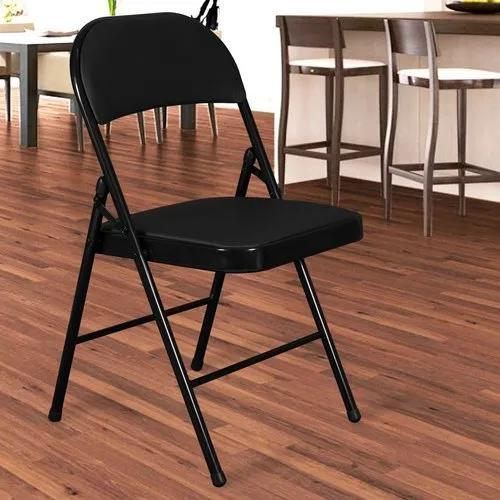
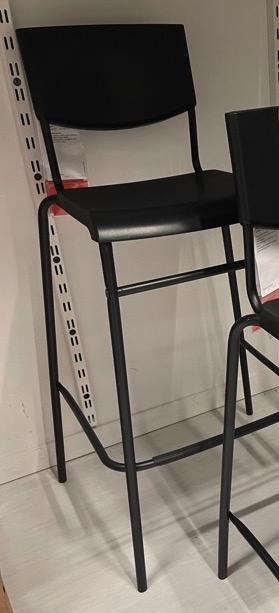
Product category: stool
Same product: no